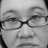
Emotion: sad